Ron Dunlap

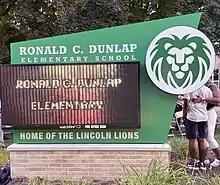
Lincoln Elementary School was renamed for Ronald Dunlap on August 22, 2022.

The Wisconsin PTA sponsors the Ron Dunlap Administrator of the Year Award in recognition of his service to the organization. In 2022, the Appleton Area Public Schools renamed the school where he served as principal after him in recognition of his many contributions to the community.